Royal Aircraft Factory R.E.8

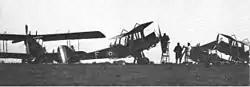
R.E.8s of No 3 Sqn AFC

For the purpose of making the R.E.8 less tiring to fly, the pilot's controls included a wheel to adjust the tailplane incidence in flight and a primitive form of rudder trim (applied to the rudder bar) was provided to alleviate the constant pressure necessary to counteract the torque generated by the propeller. Basic flight controls were installed in the observer's cockpit, which folded out of the way when not in use; these were connected to the elevators, rudder and throttle, but not to the ailerons, and were intended to give observers a chance to make a forced landing if the pilot was killed or incapacitated rather than to offer true dual control.